PSI-20

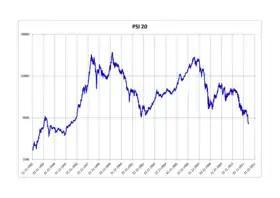
Price evolution of the PSI-20 between 1992 and 2012.

The PSI-20 was initiated on 31 December 1992 with a base value of 3,000 index points. The index experienced considerably more volatility than the world's main financial markets between 1998 and 2000, caused by uncertainty in the world's emerging markets: a sharp increase of over 50% in the PSI-20's value in the first four months of 1998 was followed by a decline of similar magnitude between July and October of that year. Another price surge sparked at the tail end of 1999 peaked with the index's highest value to date, 14,822,59 set on 3 March 2000. The Portuguese blue-chip market's subsequent performance has broadly followed the trends set by other Western indices, falling in the aftermath of the dot-com bubble before recovering significantly from 2003 onwards.